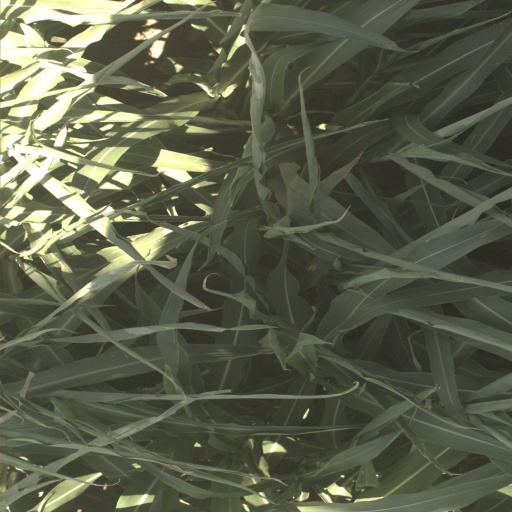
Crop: sorghum